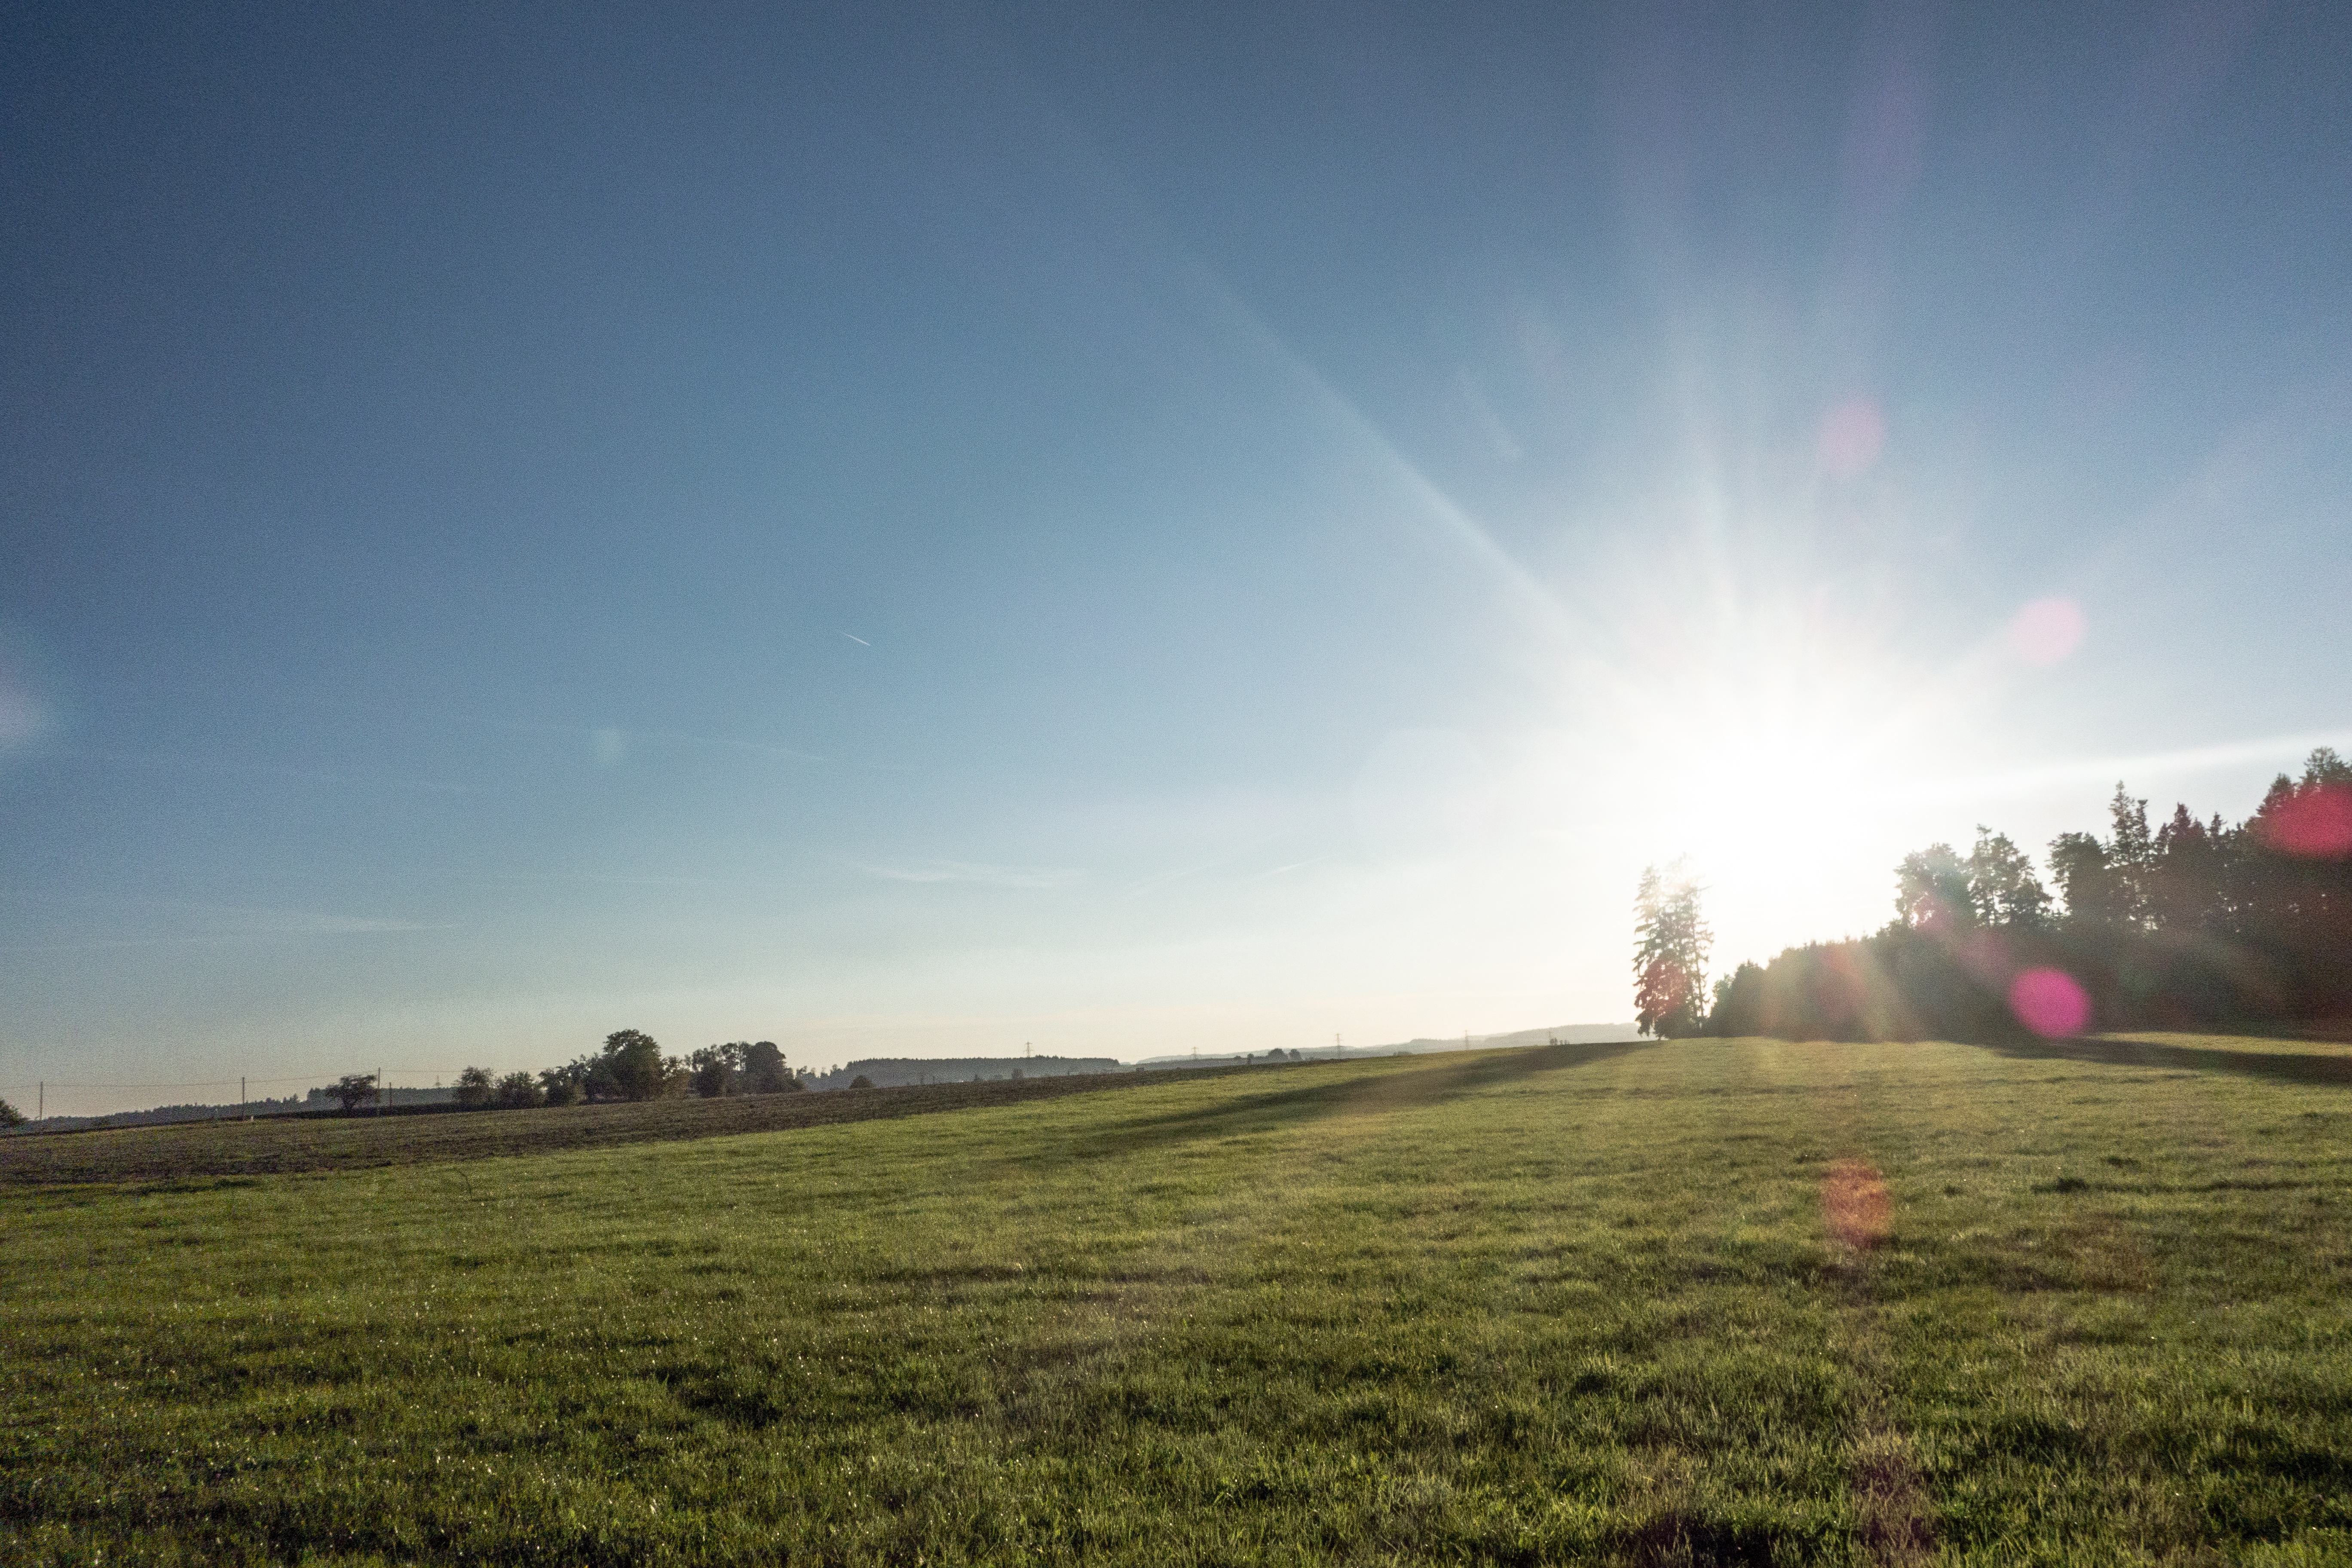
landscape, tree, nature, forest, grass, horizon, light, cloud, sky, sun, sunrise, sunset, field, meadow, prairie, sunlight, morning, hill, wind, dawn, summer, dusk, evening, green, blue, agriculture, plain, trees, grassland, vision, idyll, flower meadow, back light, rural area, grove of trees, natural environment, atmospheric phenomenon, atmosphere of earth